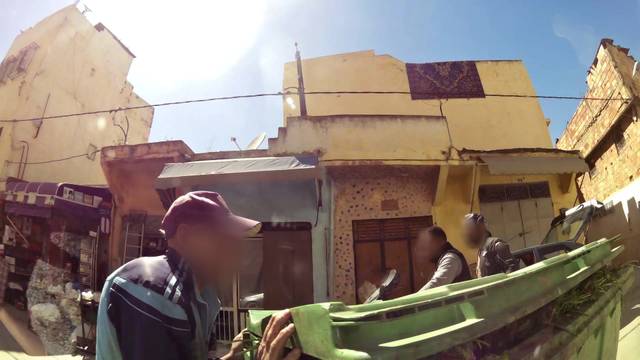
Region: Morocco
Coordinates: 33.884, -5.566